Hakka Chinese

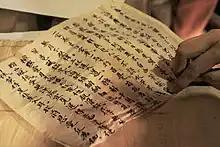
Hakka Chinese Hanzi

Hakka has as many regional dialects as there are counties with Hakka speakers as the majority. Some of these Hakka dialects are not mutually intelligible with each other. Meixian is surrounded by the counties of Pingyuan, Dabu, Jiaoling, Xingning, Wuhua, and Fengshun. Each county has its own special phonological points of interest. For instance, Xingning lacks the codas and . These have merged into and , respectively. Further away from Meixian, the Hong Kong dialect lacks the medial, so whereas the Meixian dialect pronounces the character 光 as , the Hong Kong Hakka dialect pronounces it as , which is similar to the Hakka spoken in neighbouring Shenzhen.